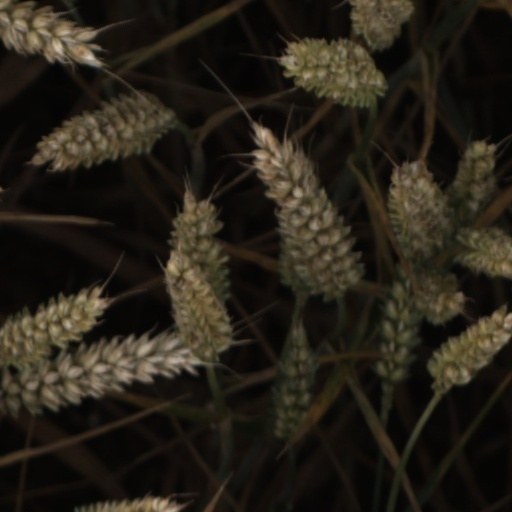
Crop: wheat